Kay Susan Tayo!

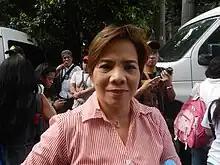
An image of Susan Enriquez.

According to AGB Nielsen Philippines' Mega Manila household television ratings, the final episode of scored a 7.8% rating.